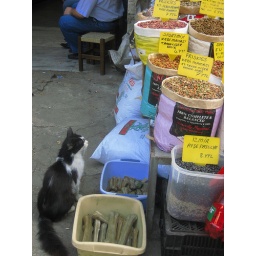
There are stray cats and dogs everywhere in Istanbul, Turkey. This poor kitty is eying actual cat food.